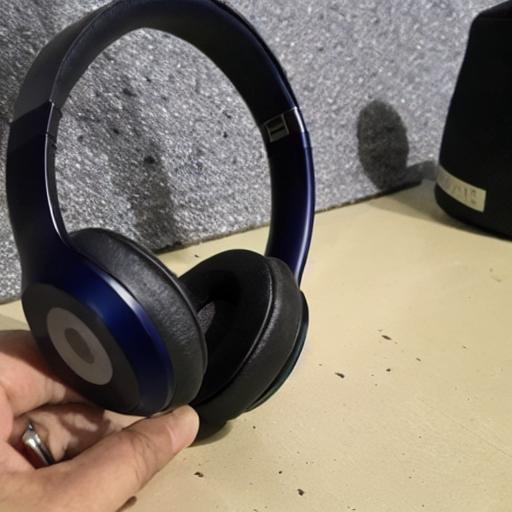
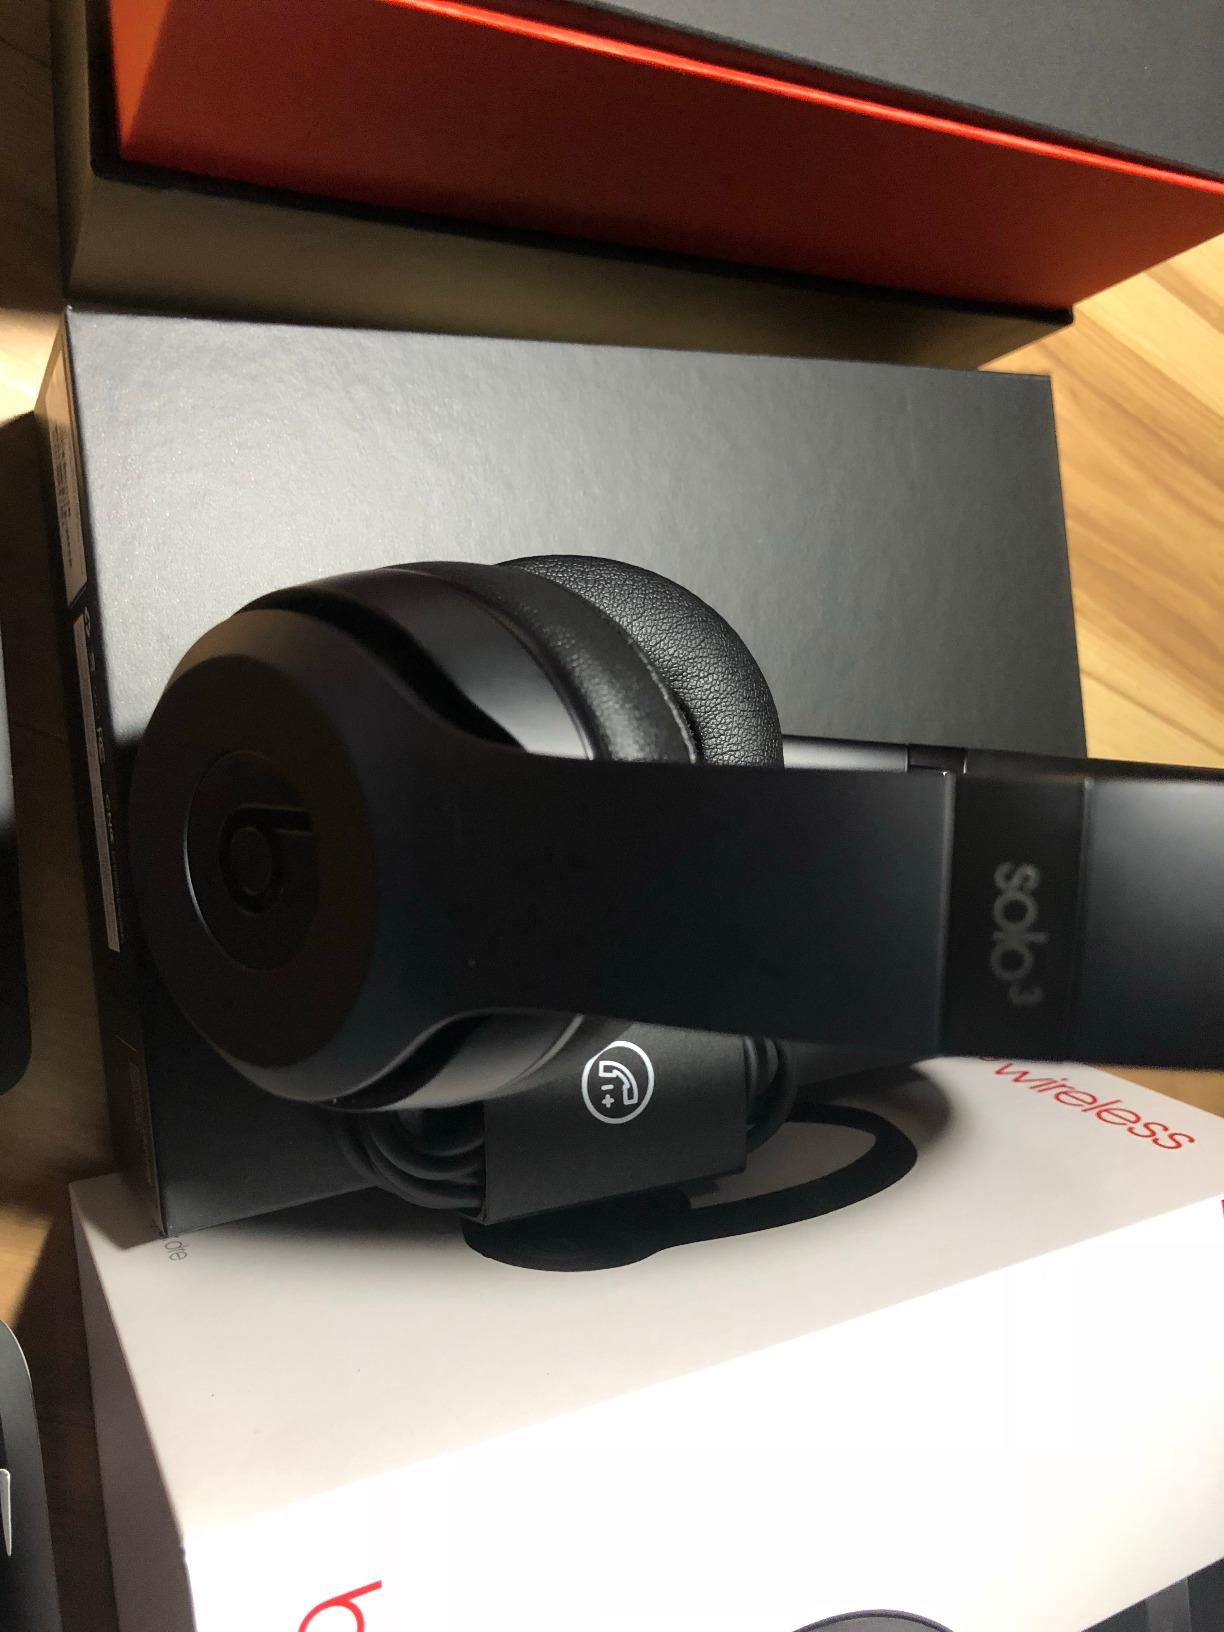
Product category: headphones
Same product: no